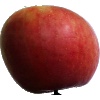
Label: apple_crimson_snow